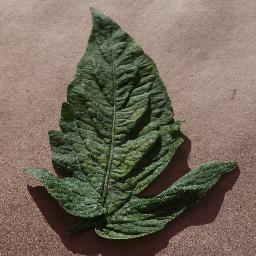
Label: Tomato___Spider_mites Two-spotted_spider_mite